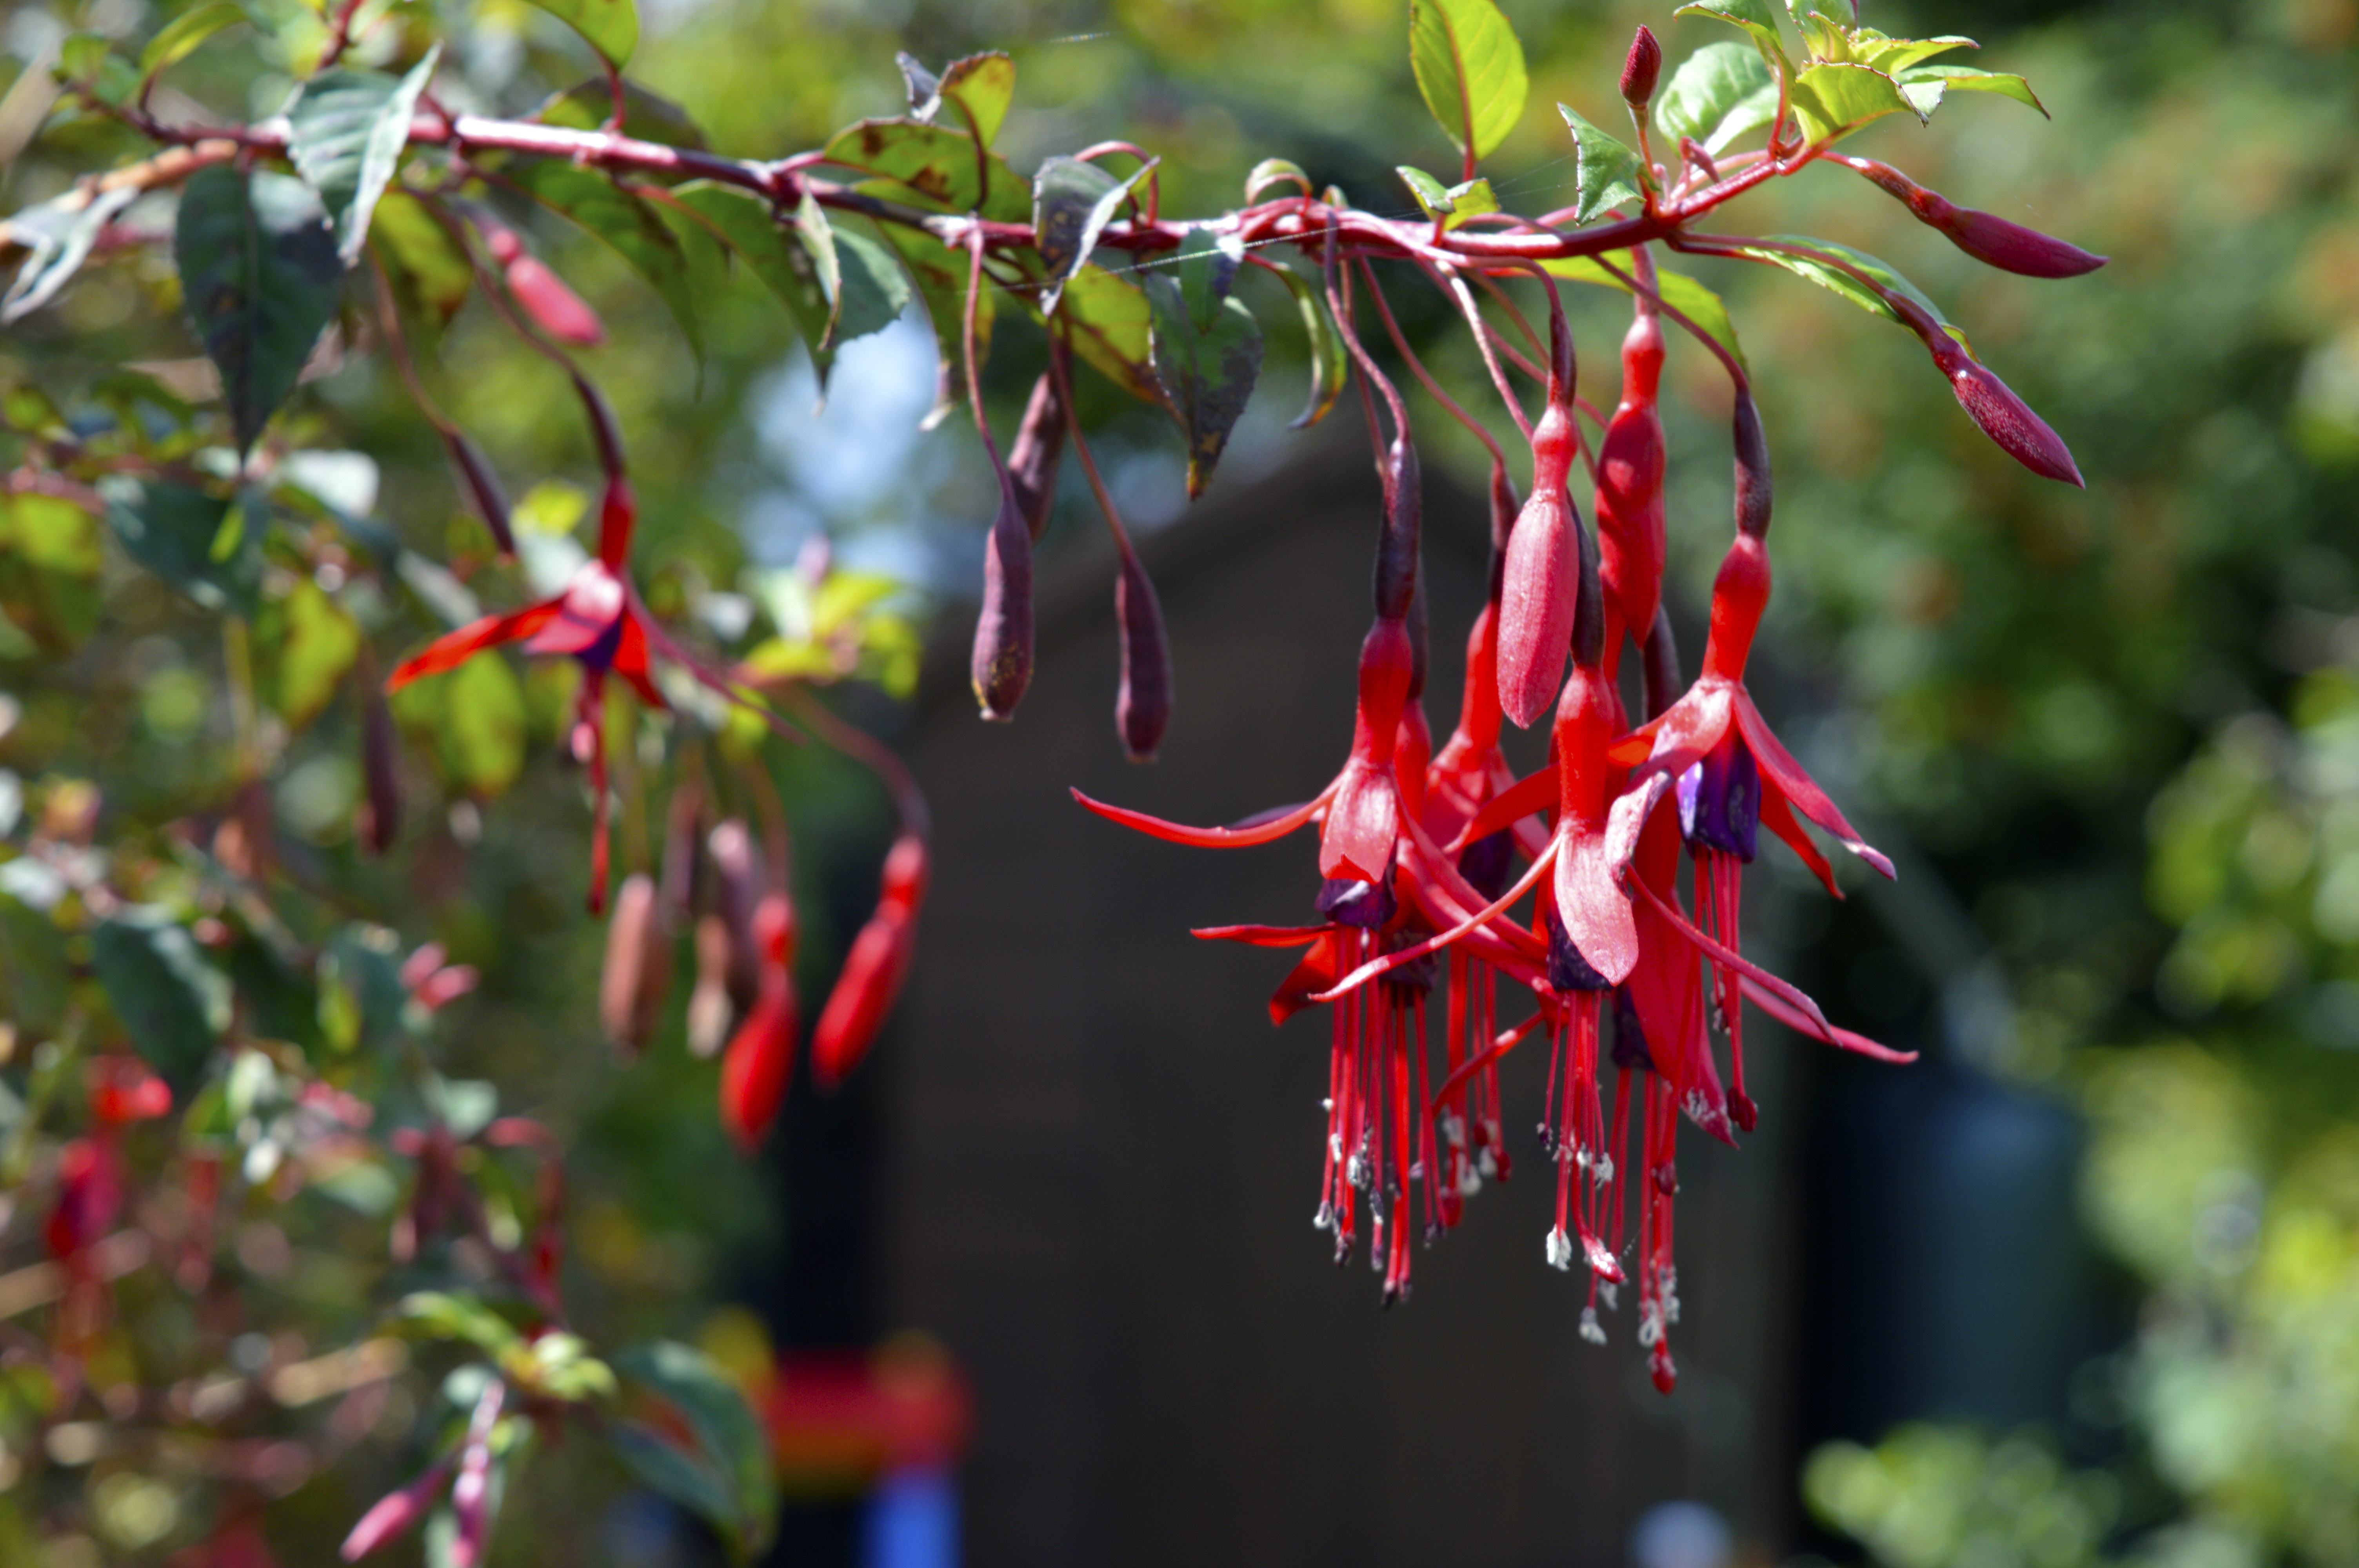
tree, nature, branch, blossom, plant, leaf, flower, purple, petal, summer, floral, red, natural, autumn, botany, blooming, garden, pink, flora, perennial, shrub, fuchsia, magenta, flowering plant, woody plant, land plant